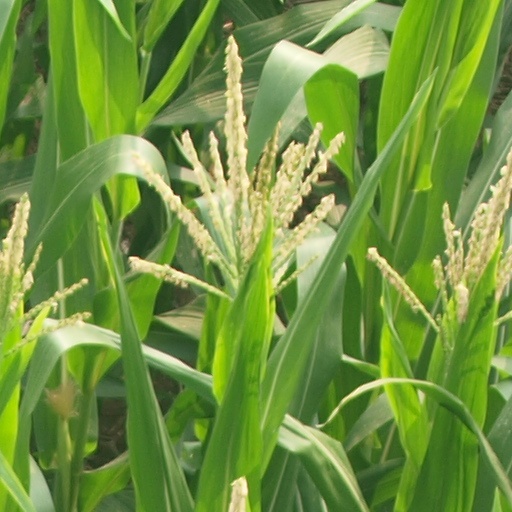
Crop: maize; corn